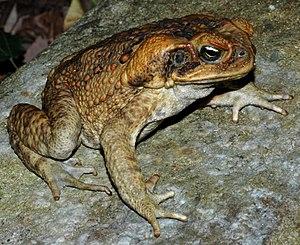
Les glandes parotoïdes sont des glandes exocrines sous-cutanées situées sur le dos, le cou et les épaules de certains crapauds et salamandres.